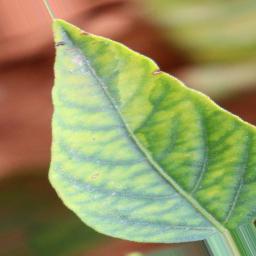
Label: nutritional